Romani people

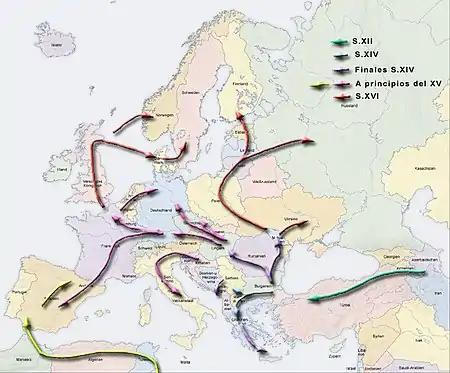
The migration of the Roma through the Middle East and Northern Africa to Europe

Y-DNA Haplogroup H1a occurs in Roma at frequencies 7–70%. Unlike ethnic Hungarians, among Hungarian and Slovakian Roma subpopulations Haplogroup E-M78 and I1 usually occur above 10% and sometimes over 20%, while among Slovakian and Tiszavasvari Roma, the dominant haplogroup is H1a; among Tokaj Roma it is Haplogroup J2a (23%); and among Taktaharkány Roma, it is Haplogroup I2a (21%).